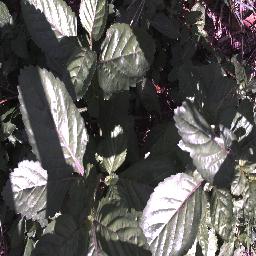
Label: snake_weed